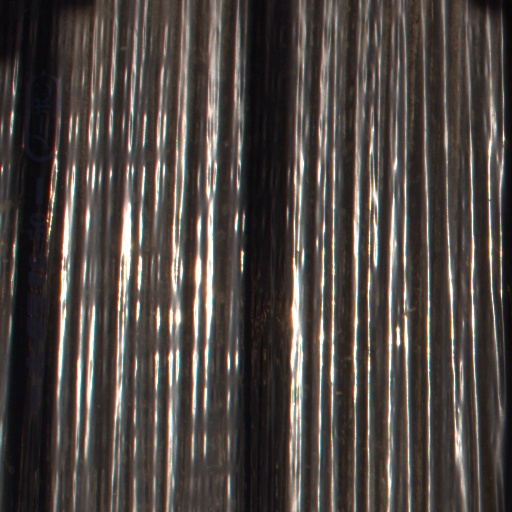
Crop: Jerusalem artichoke